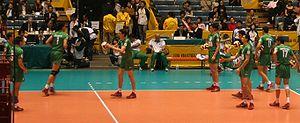
L'équipe de Bulgarie de volley-ball est composée des meilleurs joueurs bulgares sélectionnés par la Fédération Bulgare de Volley-ball. Elle est actuellement classée au 6ᵉ rang de la Fédération internationale de volley-ball au 4 janvier 2014.